Maiolica

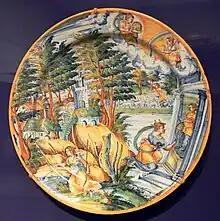
"Istoriato" charger, Faenza, 1555 (Dallas Museum of Art)

The name is thought to come from the medieval Italian word for Majorca, an island on the route for ships bringing Hispano-Moresque wares from Valencia to Italy. Moorish potters from Majorca are reputed to have worked in Sicily, and it has been suggested that their wares reached the Italian mainland from Caltagirone. An alternative explanation of the name is that it comes from the Spanish term "obra de Málaga", denoting "[imported] wares from Málaga", or "obra de mélequa", the Spanish name for lustre.